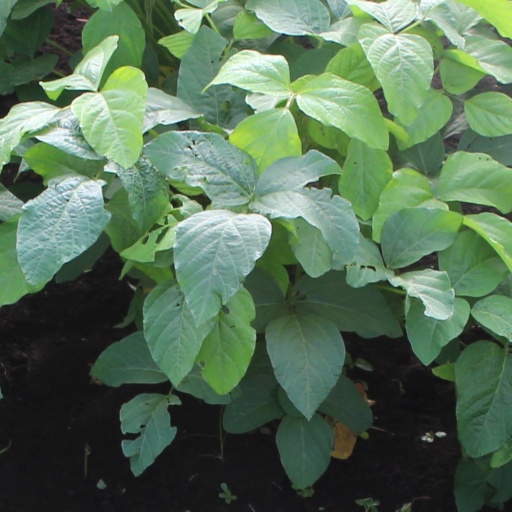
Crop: soybean